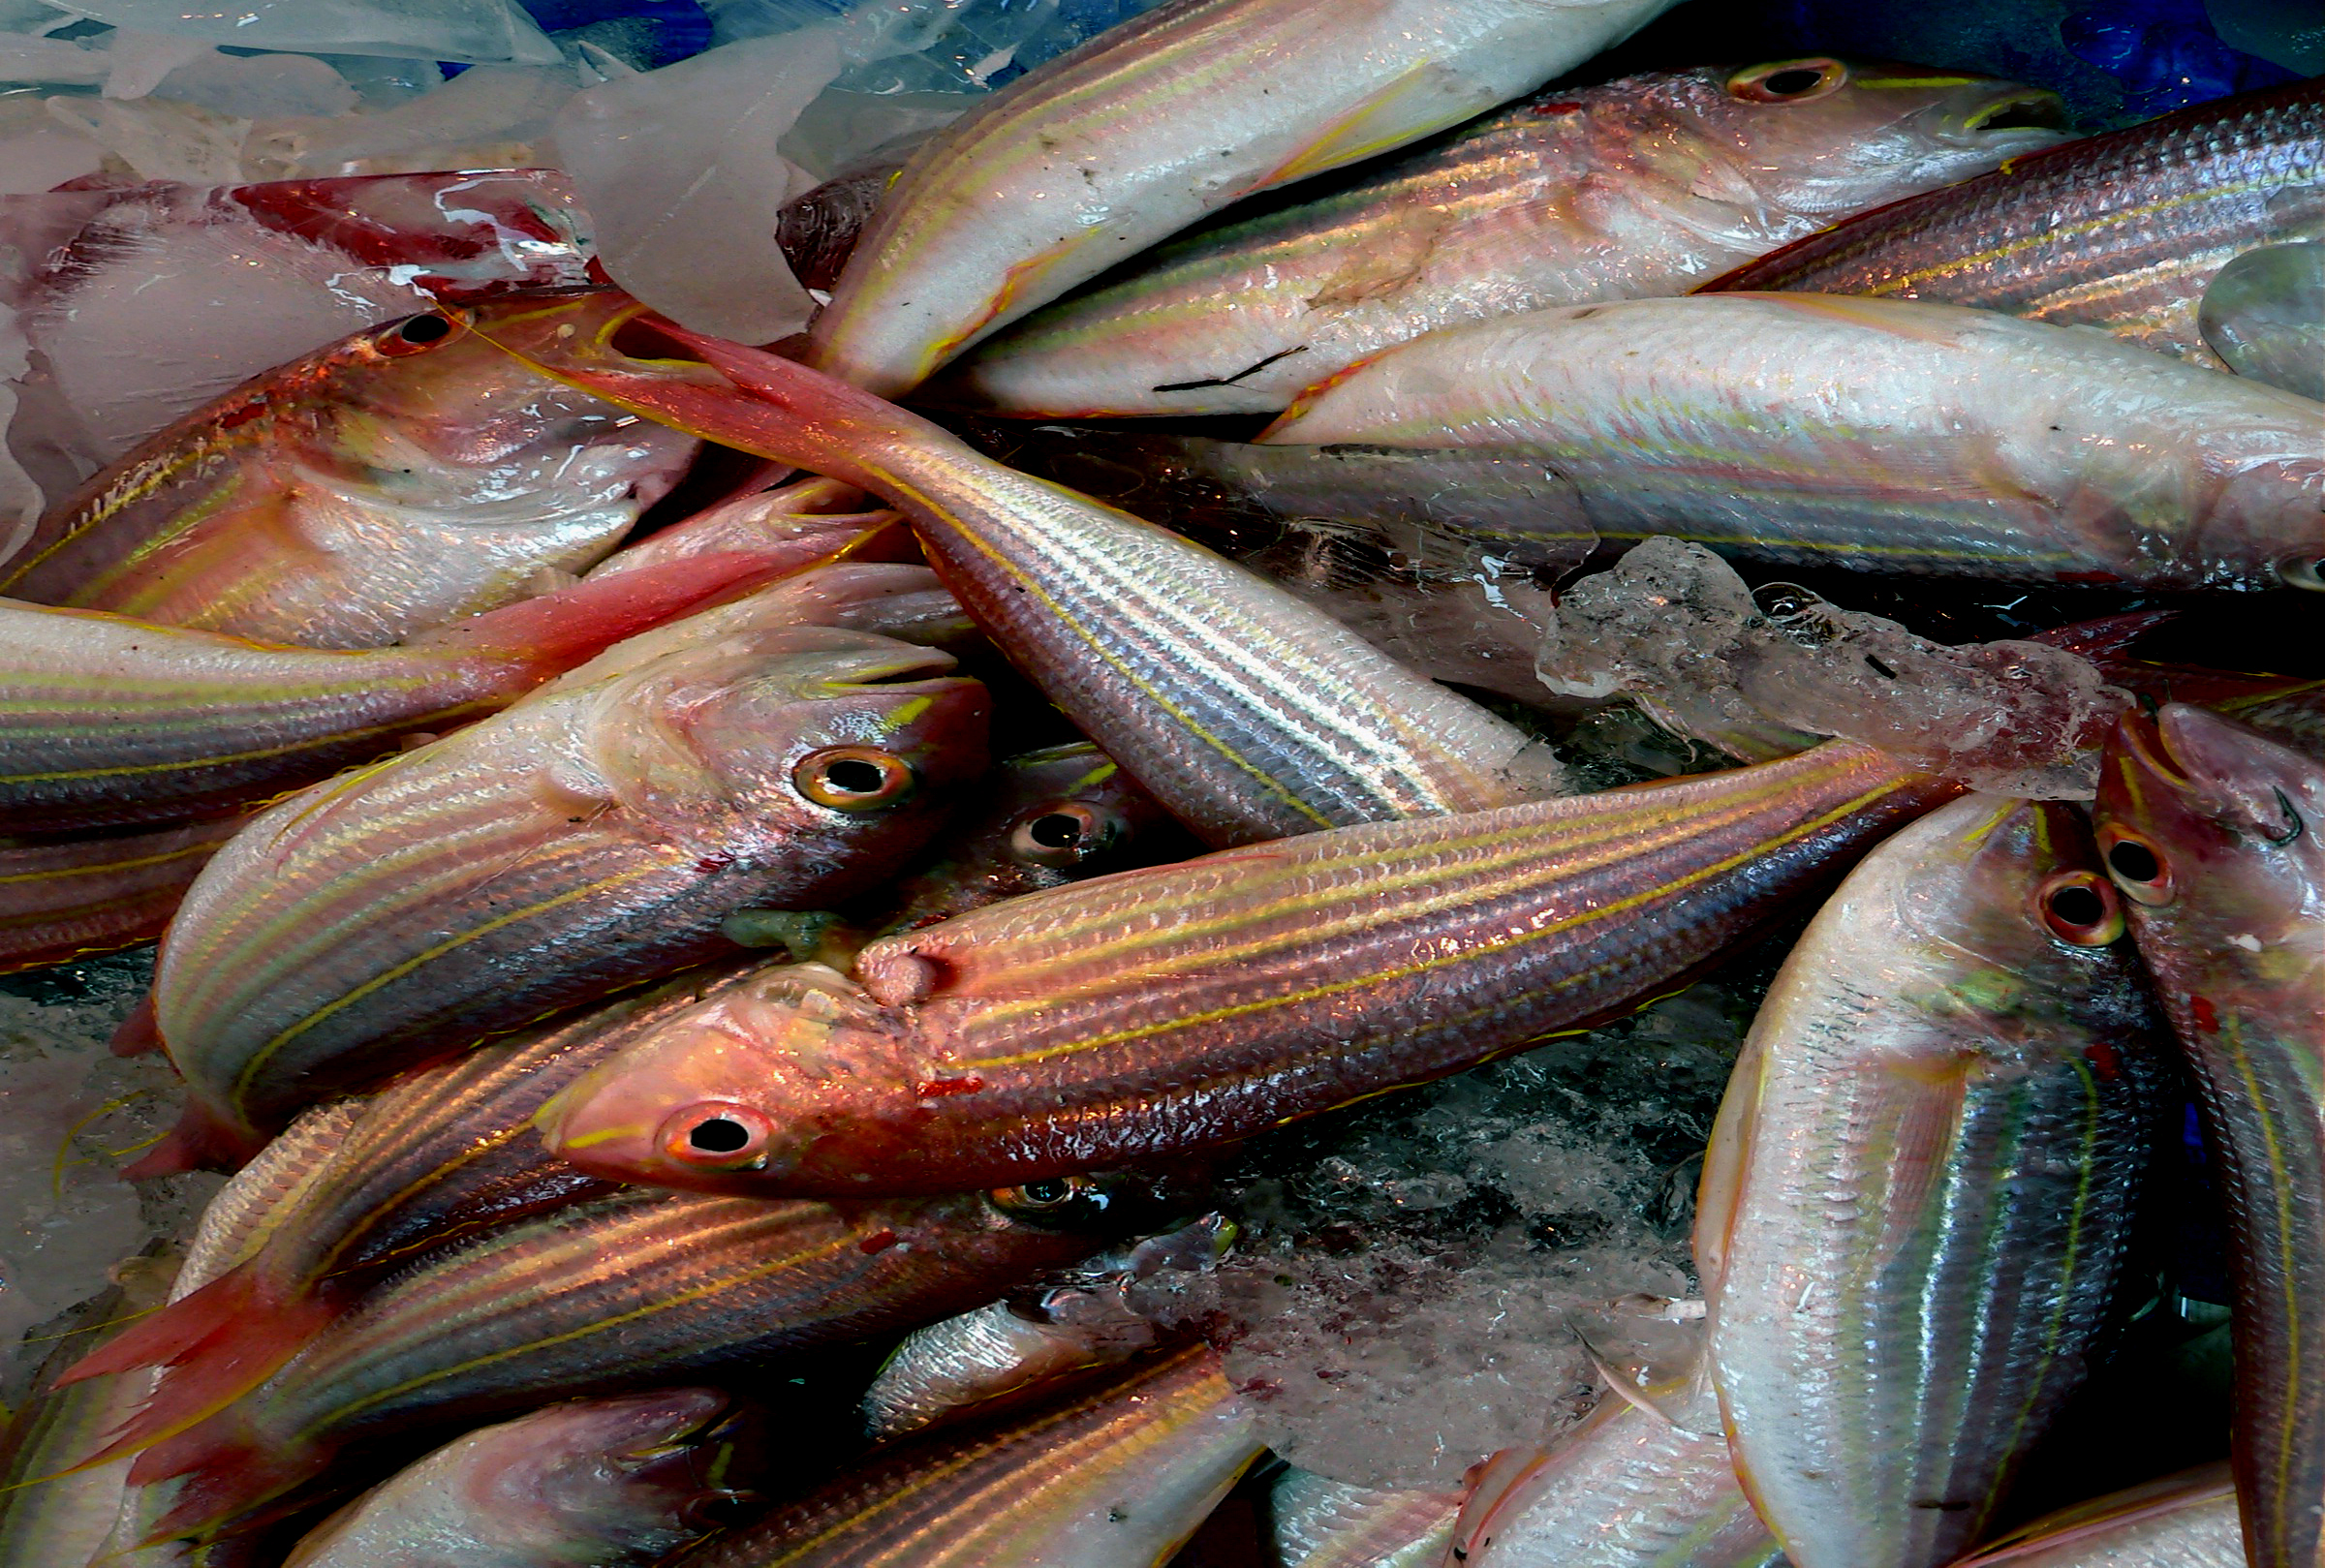
food, seafood, fish, sardine, bonito, fishmarket, hongkongsightseeing, panasonicdmcfz20, milkfish, fromtheseaonly, snapper, herring, wetmarket, red snapper, marine biology, forage fish, oily fish, tilefish, red seabream